E ticket

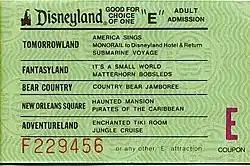
Disneyland E ticket,

An E ticket (officially an E coupon) was a type of admission ticket used at the Disneyland and Magic Kingdom theme parks before 1982, where it admitted the bearer to the newest, most advanced, or popular rides and attractions.